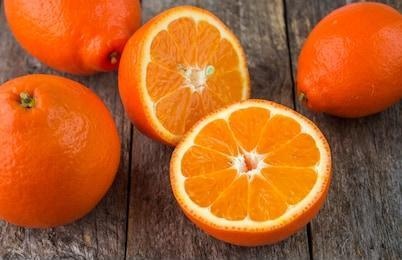
Label: mandarine